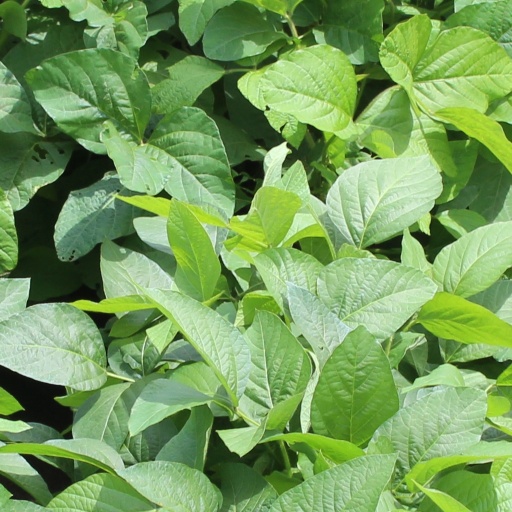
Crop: soybean